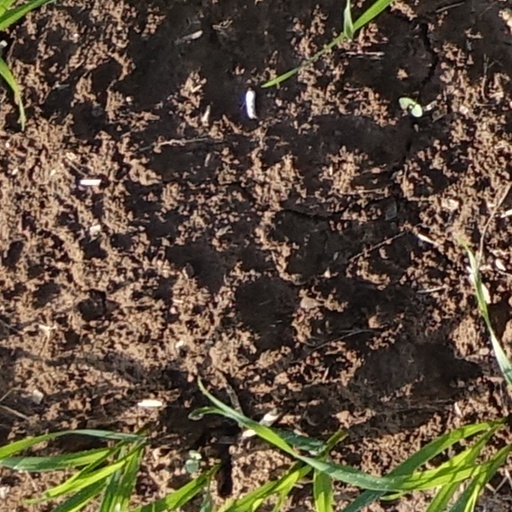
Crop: wheat